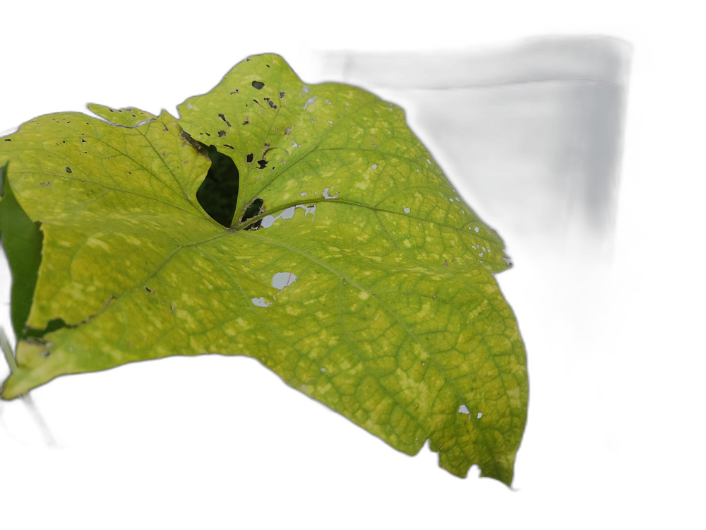
Crop: Zucchini
Label: Iron_Chlorosis_Damage